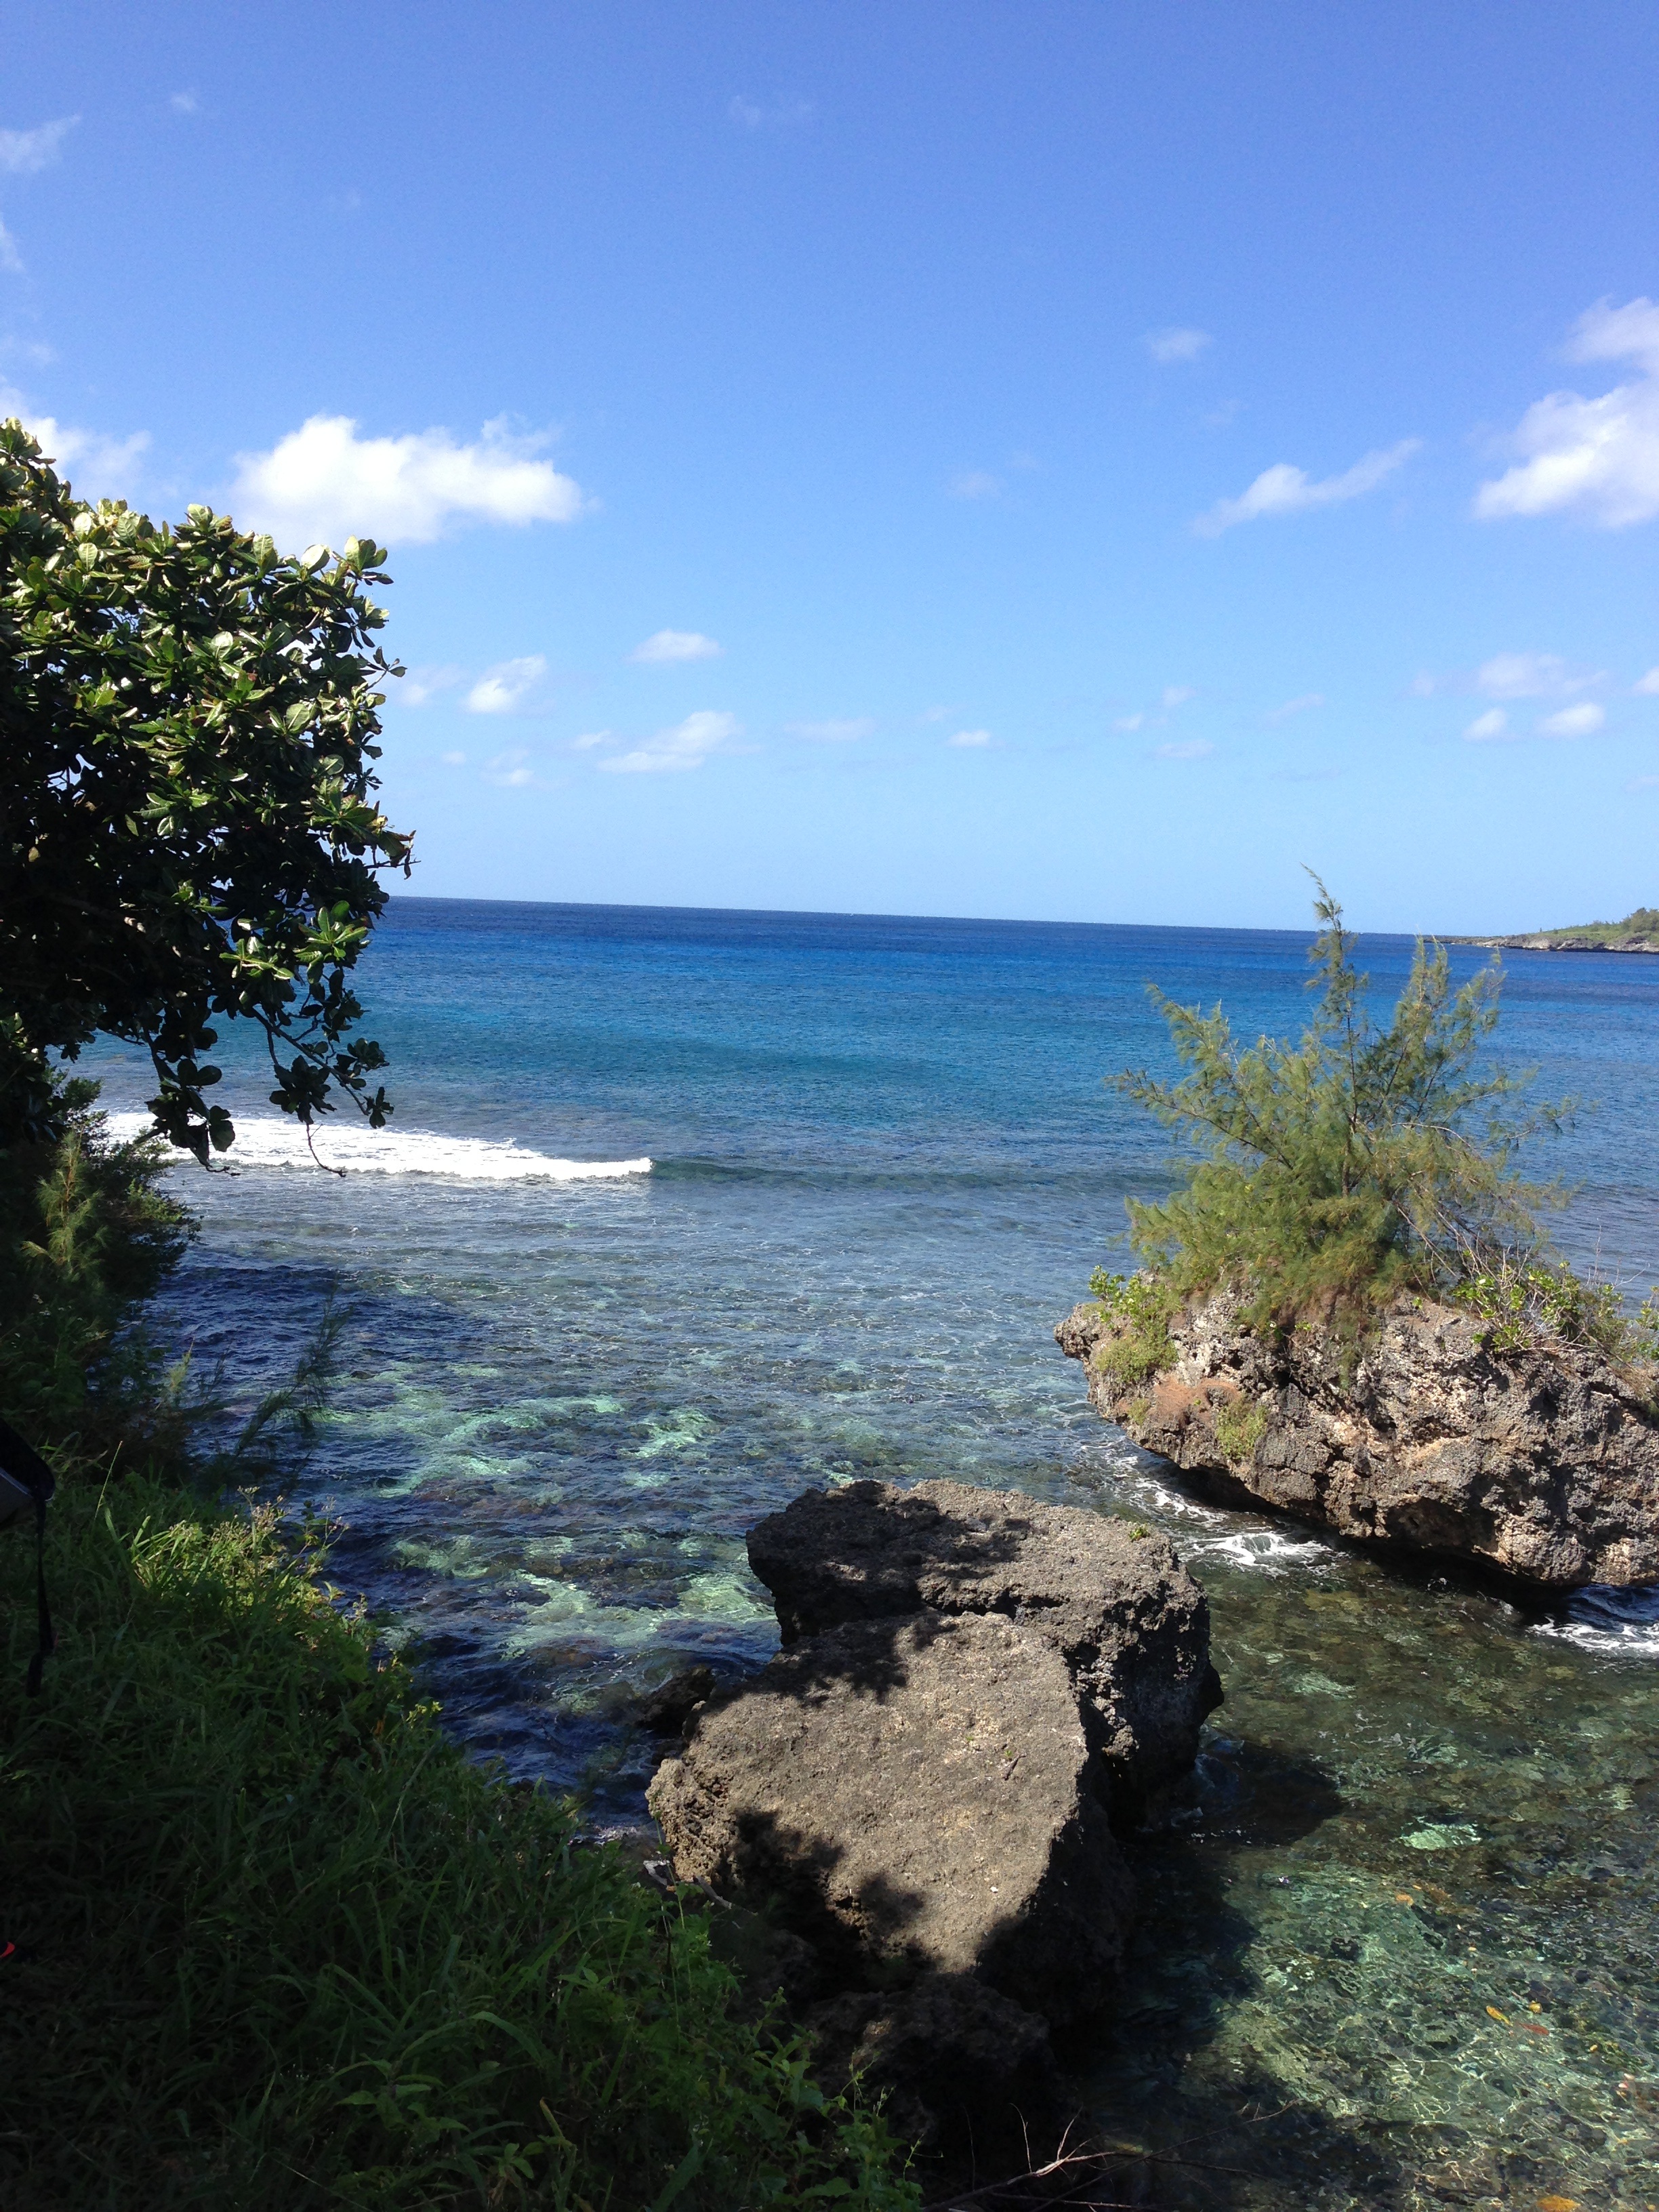
beach, sea, coast, tree, water, sand, rock, ocean, white, shore, vacation, cliff, pattern, cove, red, bay, asia, terrain, world, body of water, south, place, prison, marble, wwii, history, tanks, pacific, cape, volcanic, saipan, guam, washed, tinian, cnmi, rota, amelia, earhardt